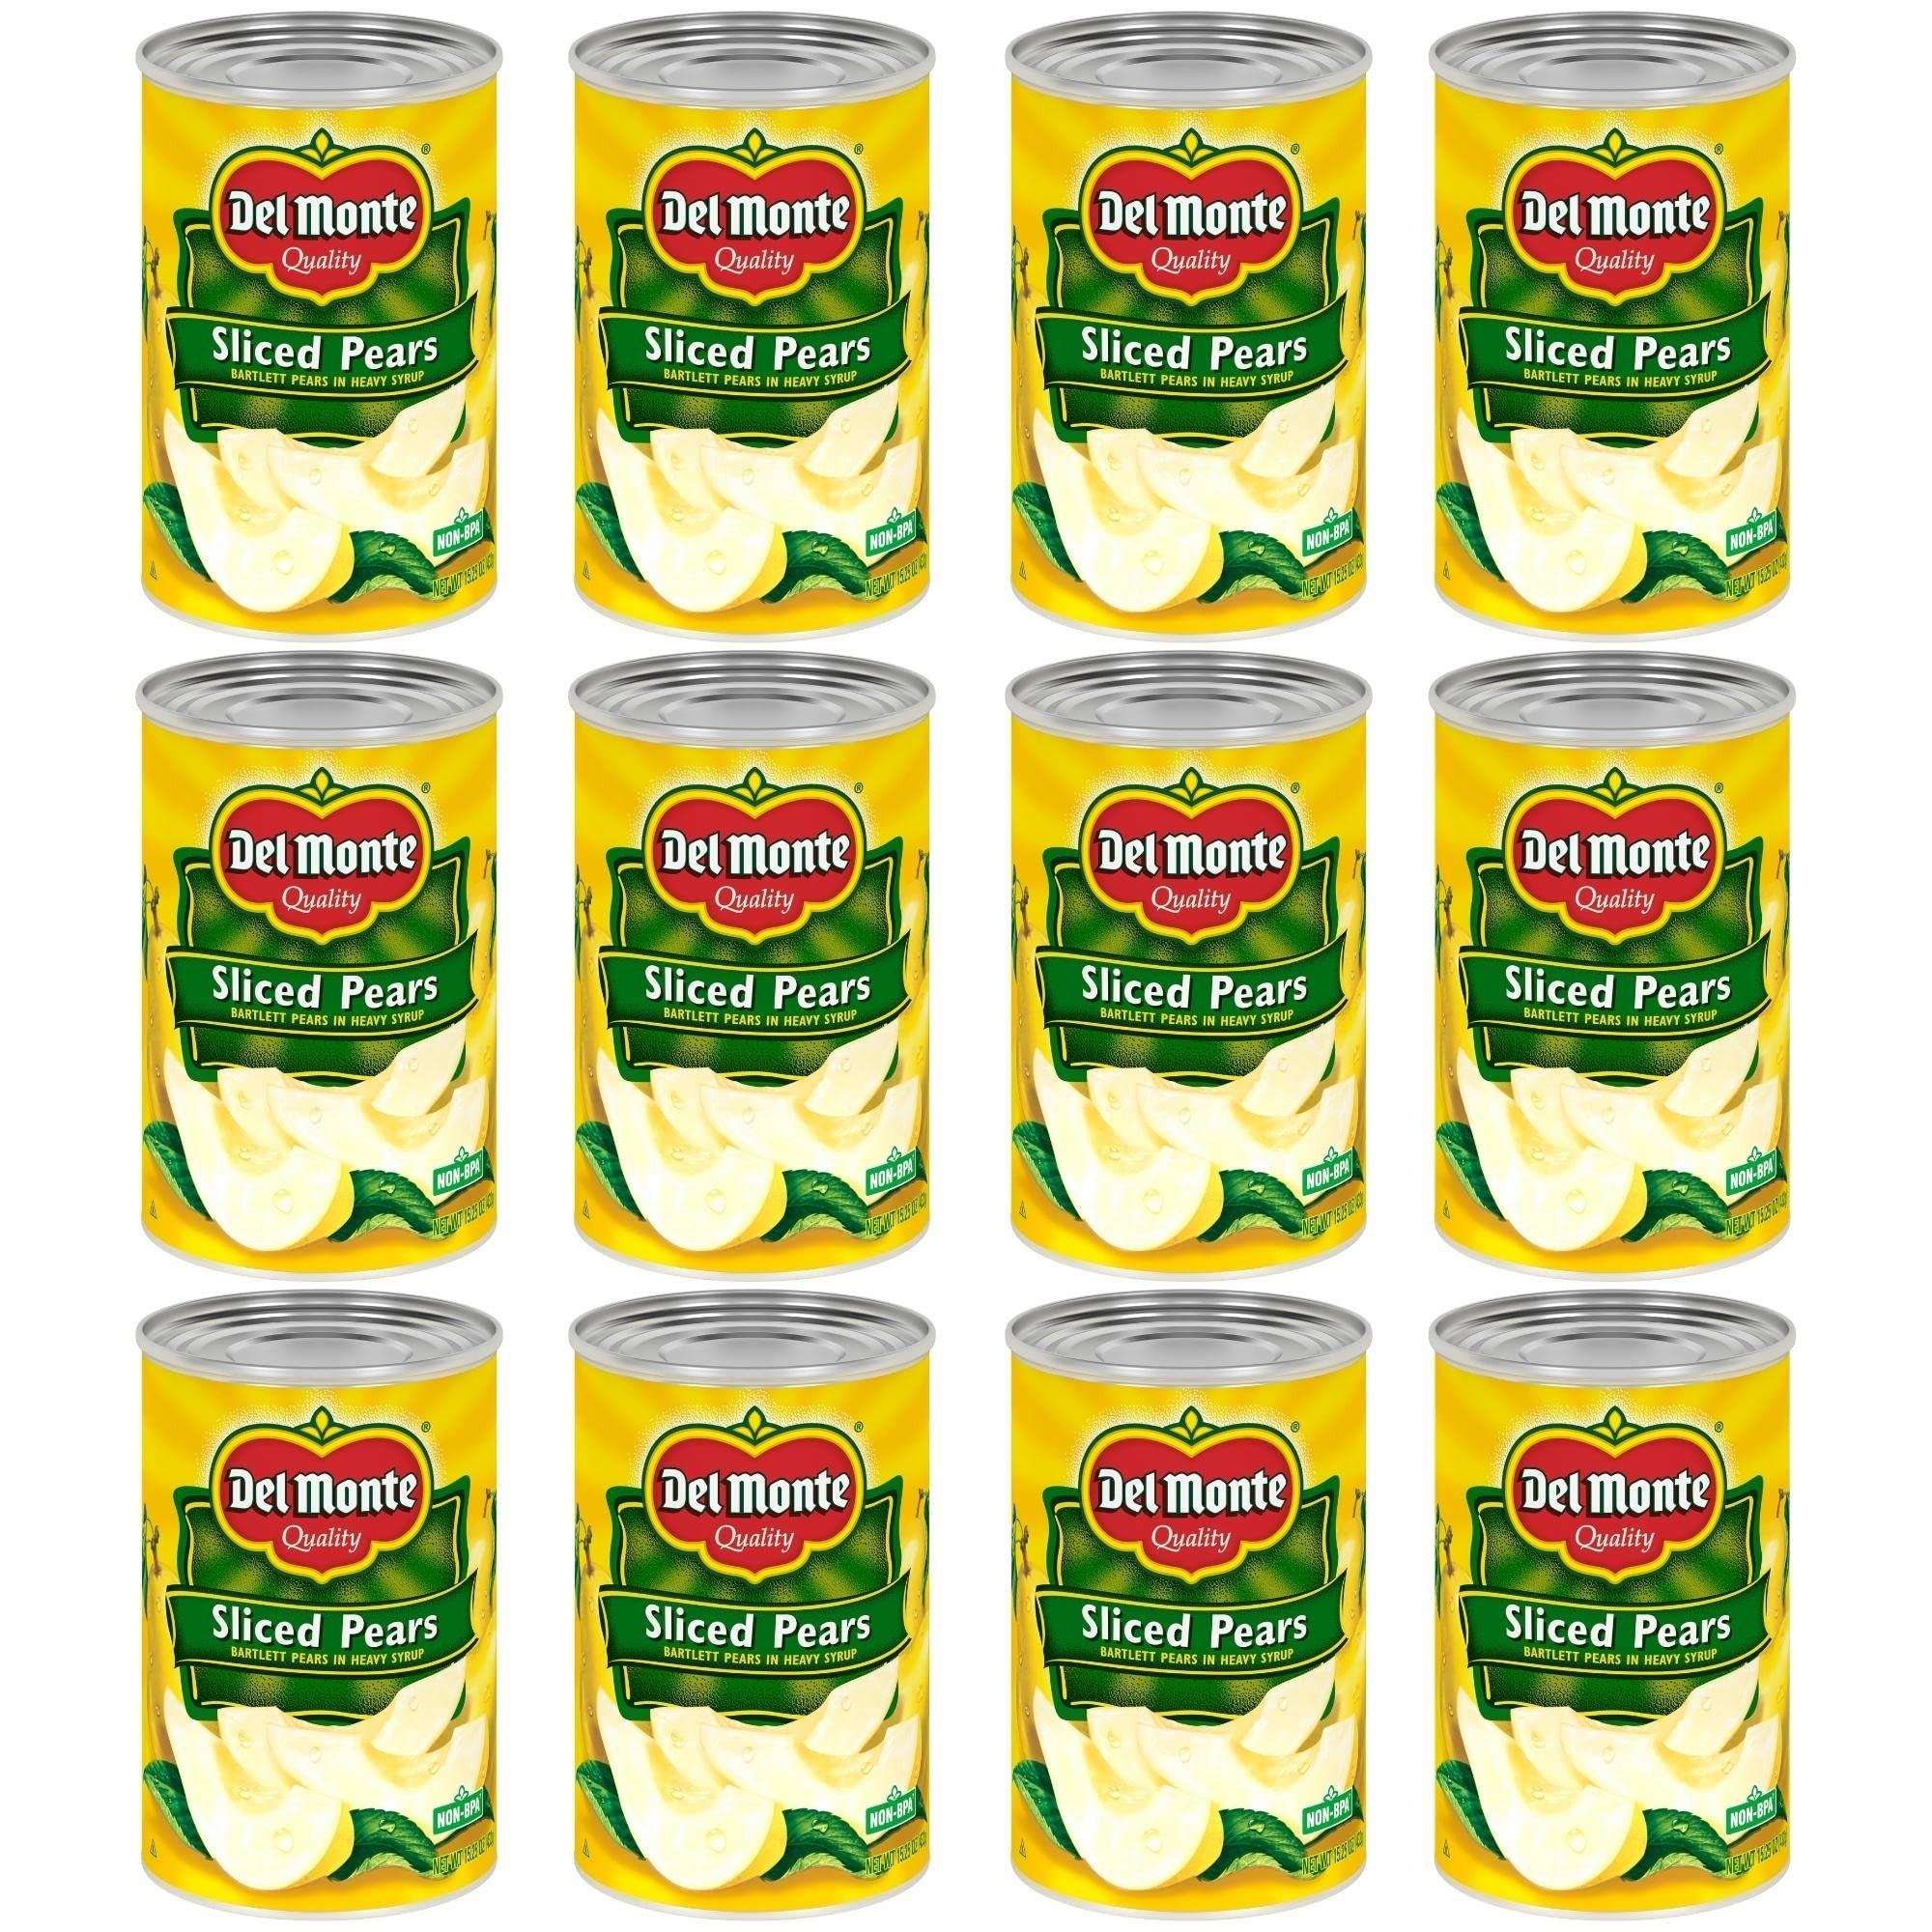
Item Name: DEL MONTE Sliced Bartlett Pears in Heavy Syrup, Canned Fruit, 15.25 Ounce (Pack of 12)
Bullet Point 1: Twelve 15.25 oz cans of DEL MONTE Sliced Bartlett Pears in Heavy Syrup
Bullet Point 2: A quick and easy way to have a ready to eat fruit snack in just minutes
Bullet Point 3: Bartlett pears picked and packed at the peak of ripeness and immersed in heavy syrup
Bullet Point 4: Sliced pears make a great fruit snack for busy nights
Bullet Point 5: Canned fruit is ideal for fruit salad or fruit cocktail
Value: 183.0
Unit: ounce

Price: 1.995